Seyed Mostafa Azmayesh

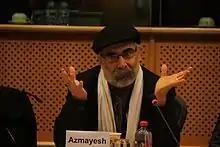
Speech at European Parliament in 2011 at the Conference on Human Rights in Iran

Since the onset of the Iranian Revolution in 1979, Azmayesh has worked to oppose those who propagate Islamist extremism. His activities have included talks in the United Nations (UN). He has argued that human rights principles are compatible with Quranic principles. For many years, Azmayesh has spoken in opposition to the practice of stoning in Iran.